Dusk Maiden of Amnesia

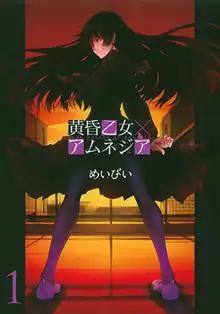
First volume cover, featuring Yuuko Kanoe

, stylized as "Dusk maiden of Amnesia", is a Japanese manga series written and illustrated by the duo . It was published by Square Enix and serialized in the "Monthly Gangan Joker" magazine from April 2009 to June 2013, with its chapters collected in ten volumes. An anime television series adaptation by Silver Link aired between April and June 2012. The anime series has been licensed by Sentai Filmworks in North America.